Rotaract

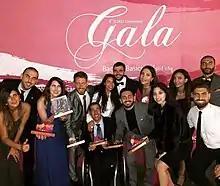
Rotaract Club de Beyrouth members during the Gala Dinner of the 6th Rotaract District 2452 conference.

Rotaract multidistrict information organizations (MDIOs) function as regional resource centers for Rotaractors. They comprise Rotaract clubs in two or more districts either within a country or across several countries.